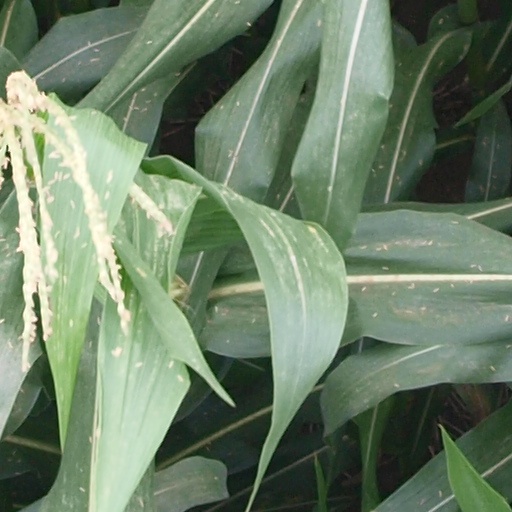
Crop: maize; corn